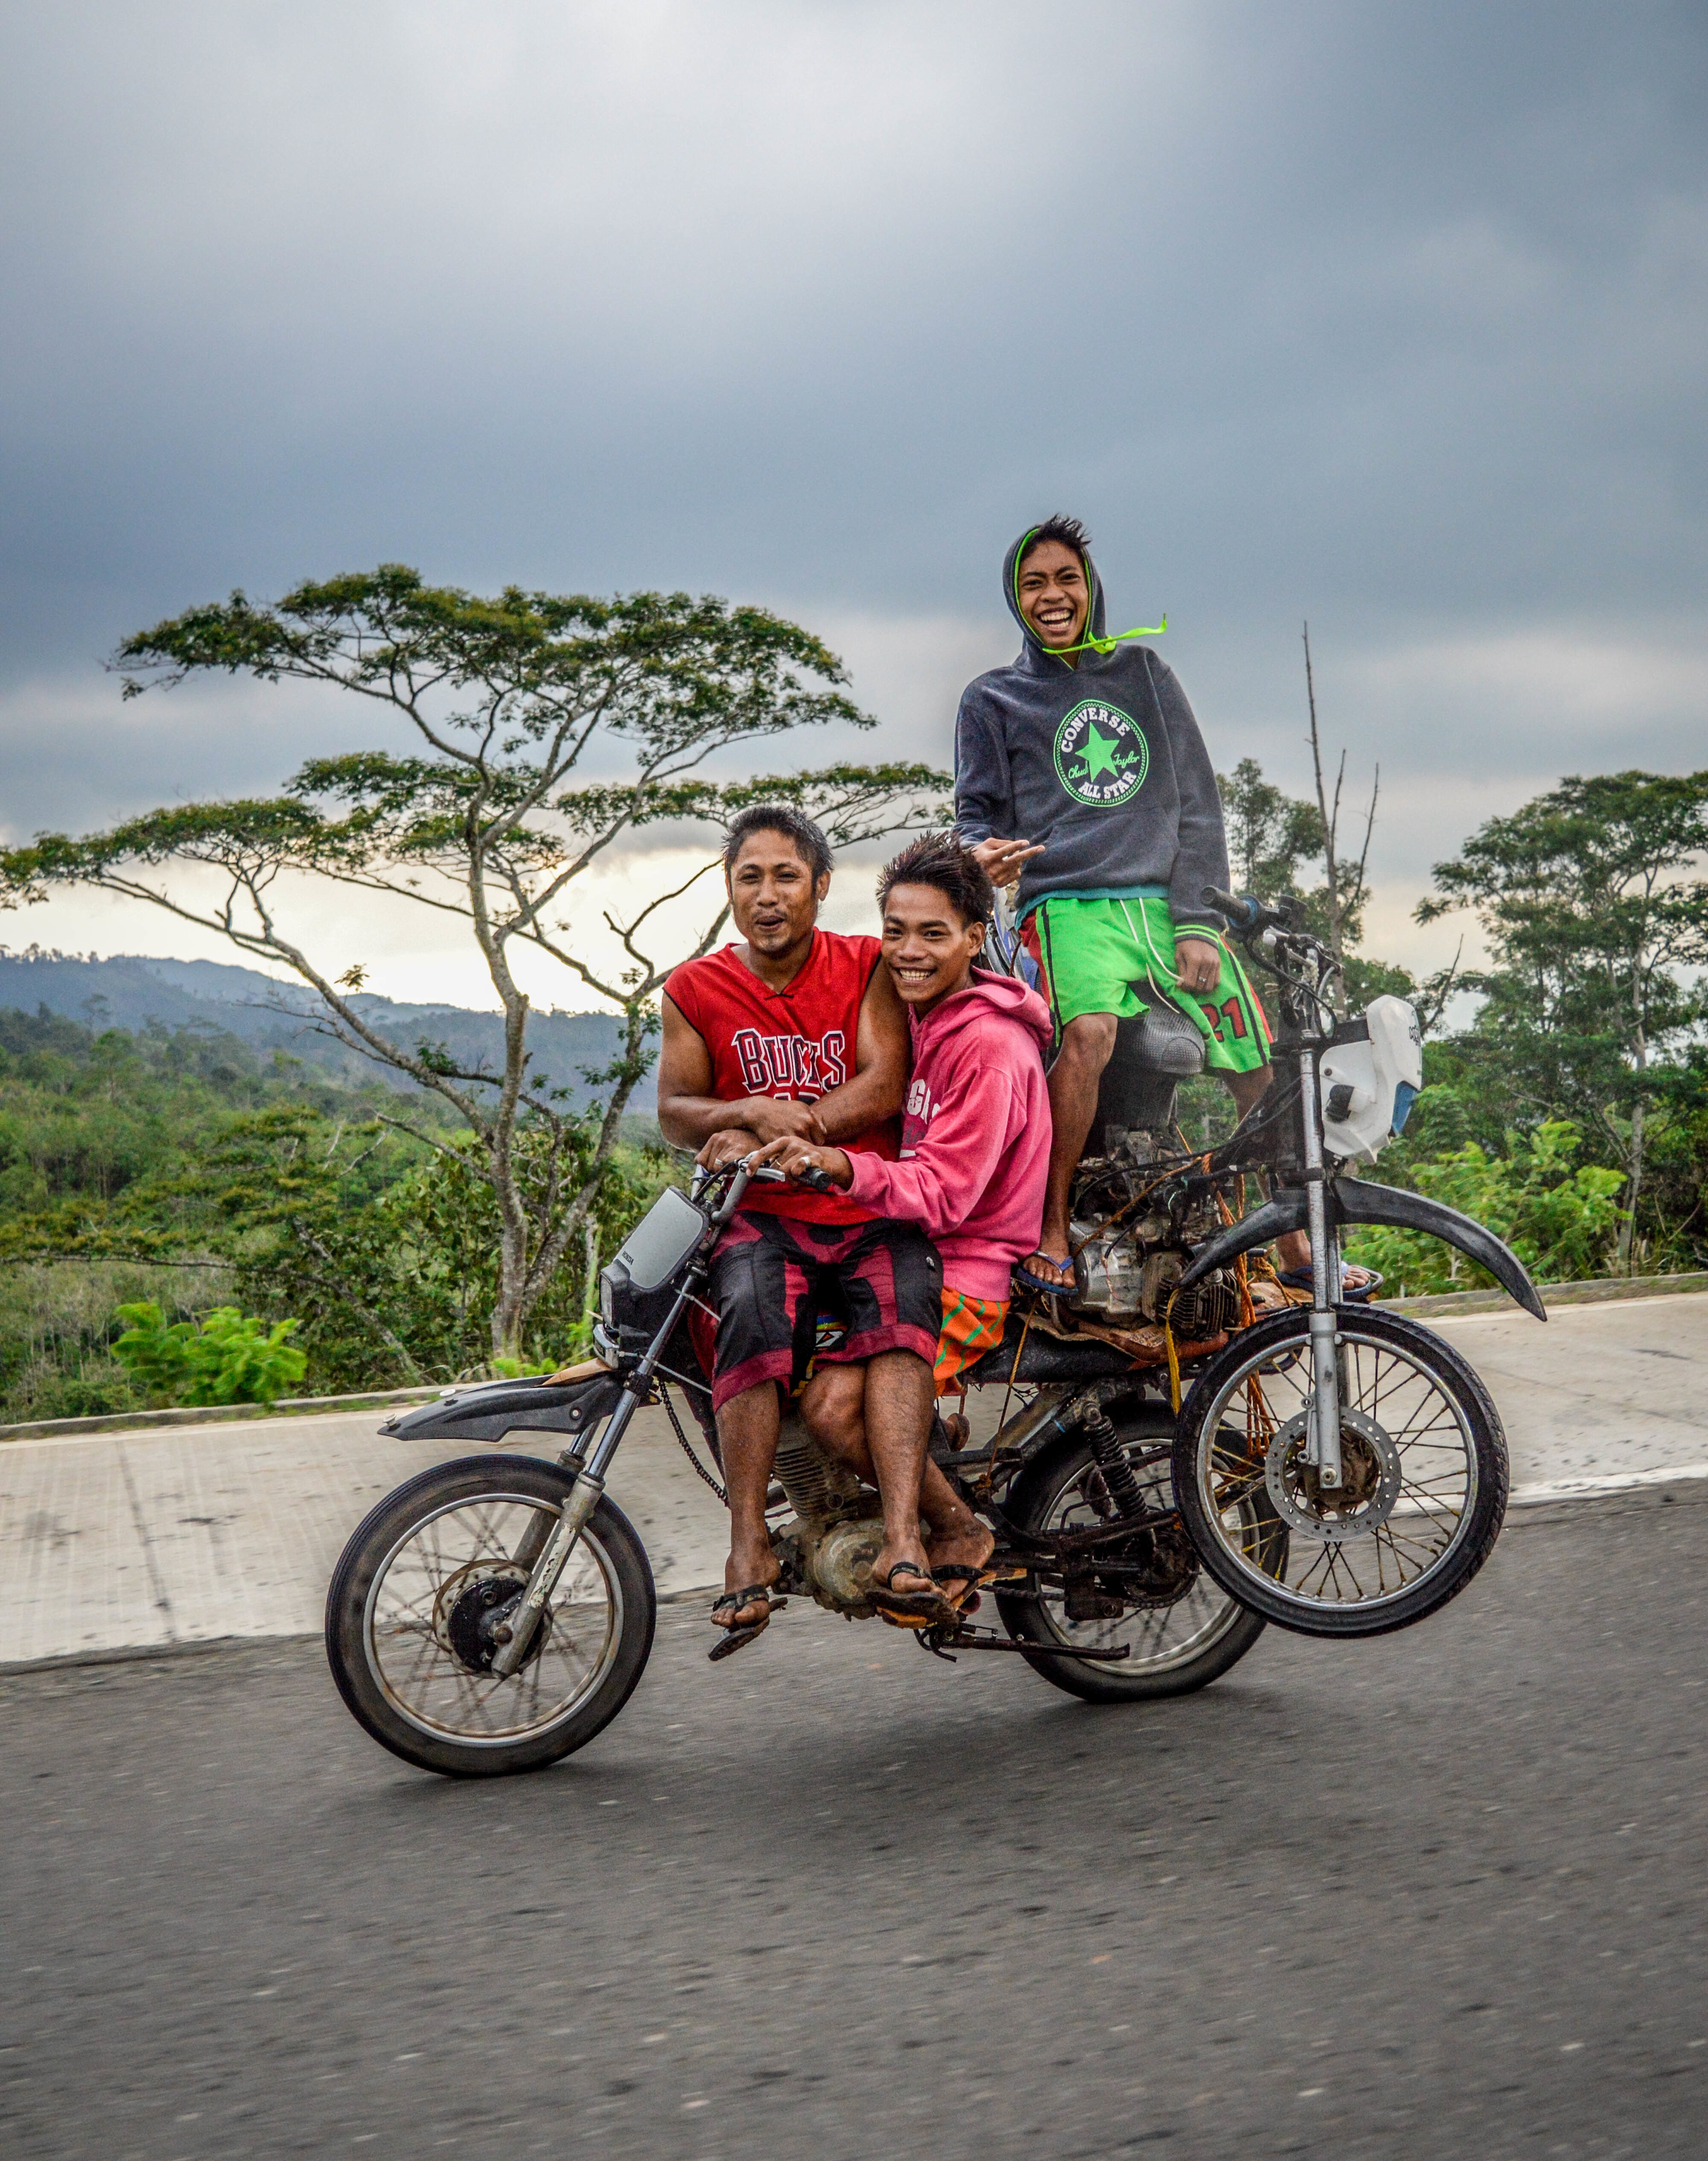
bicycle, vehicle, motorcycle, extreme sport, sports equipment, mountain bike, cycling, mountain biking, motorcycling, road cycling, cycle sport